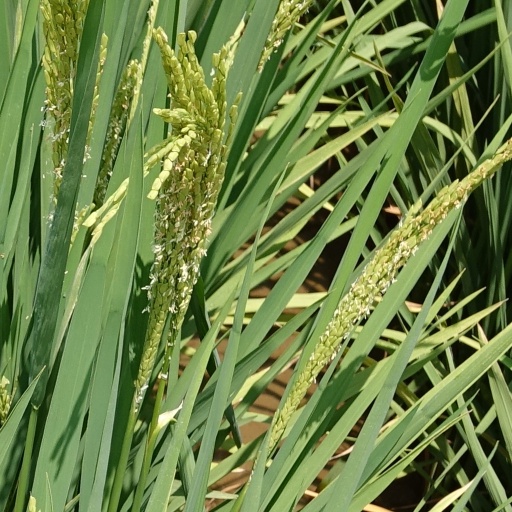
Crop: rice